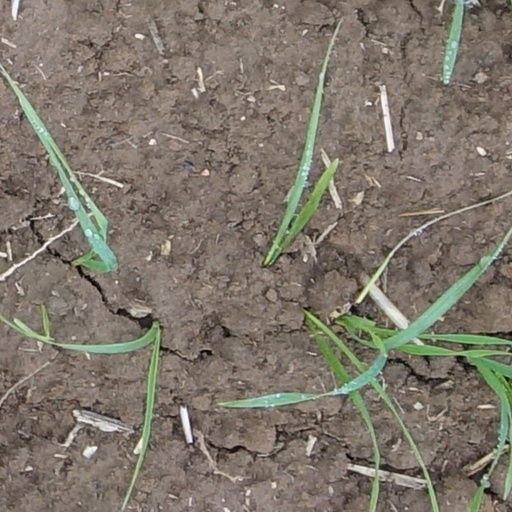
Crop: wheat